National War Memorial, Colombo

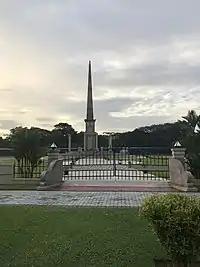

The National War Memorial in front of the Parliament complex is dedicated to all military personnel killed since World War I to civil War and police personal killed due to militancy.